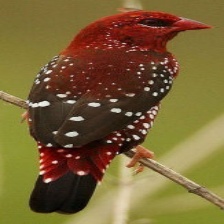
Species: AVADAVAT
Scientific name: AMANDAVA AMANDAVA